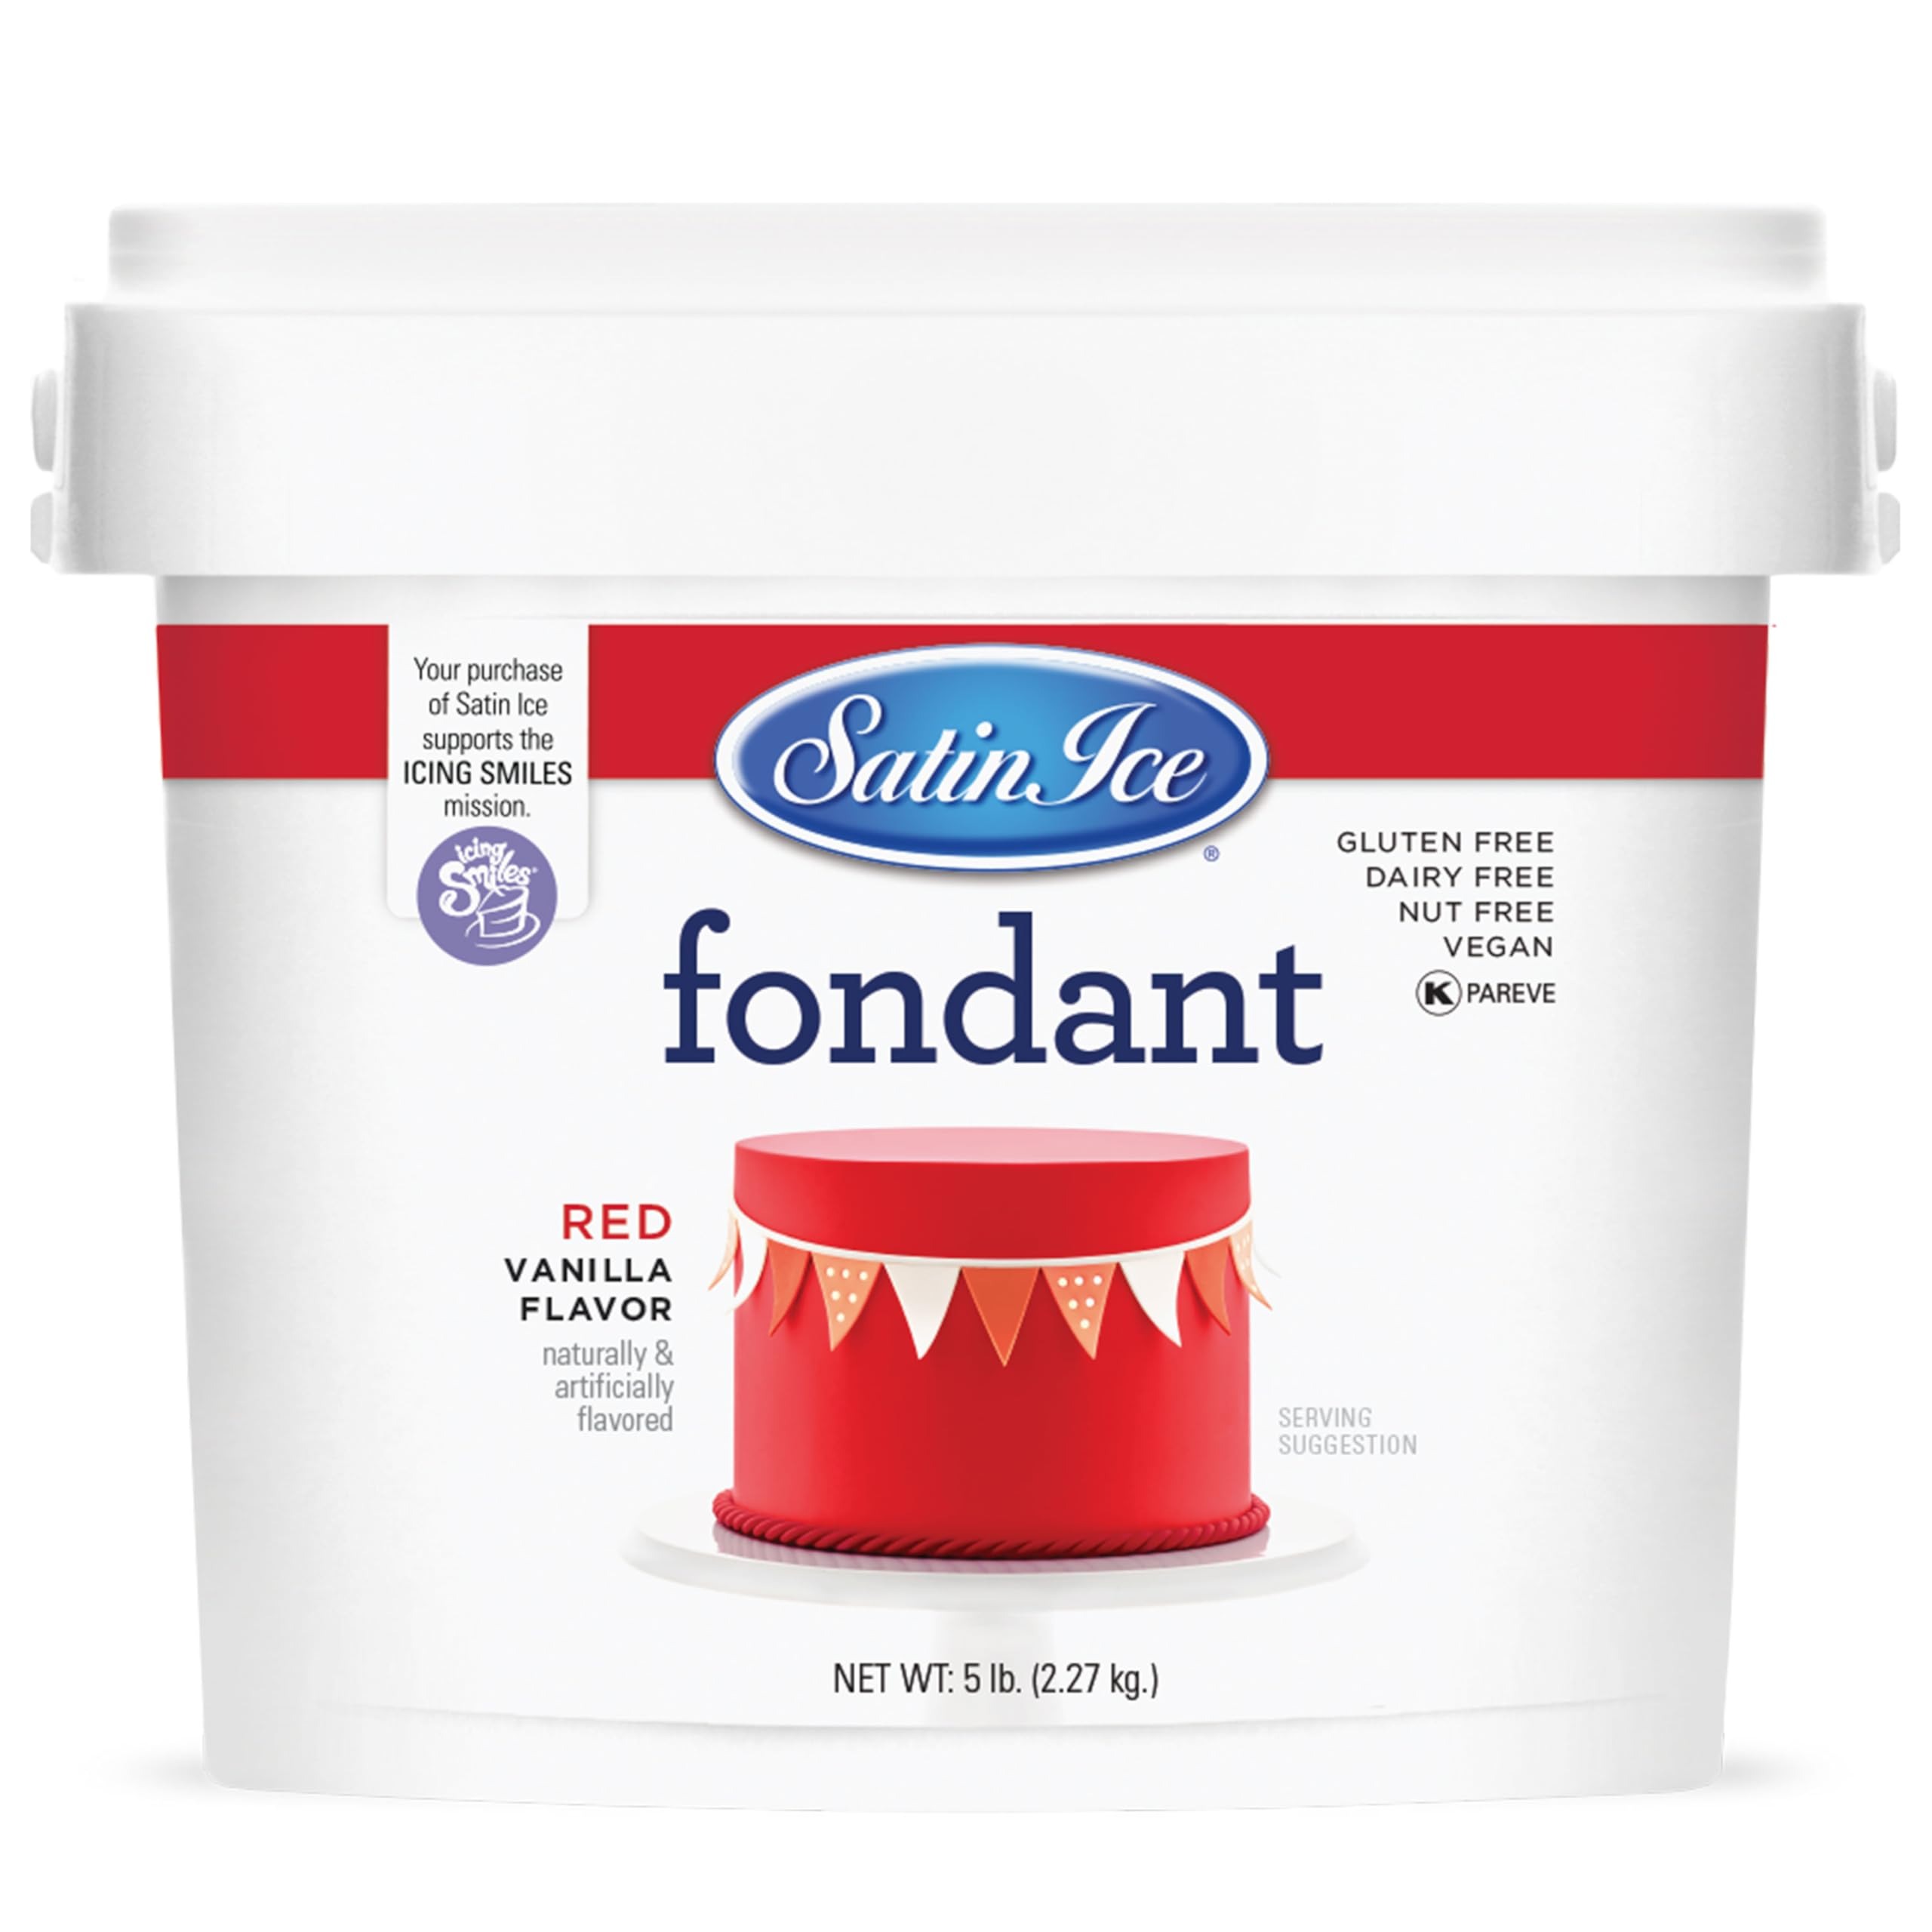
Item Name: Satin Ice Fondant for Cake Decorating, Red (5 Pound)
Bullet Point 1: EXCELLENT TASTE: Enhanced with premium vanilla & chocolate flavors that complements various cake flavors without overpowering. Satin Ice is the #1 fondant for cake decorators and artists world-wide; This is the fondant to use when a cake needs to look and taste just right
Bullet Point 2: PROFESSIONAL QUALITY & WORKABILITY: Rolls thin and delivers a smooth, flawless finish every time, making it the choice for cake decorators and bakers. Exceptional workability makes Satin Ice fondant easy for anyone to use to make incredible cakes for any occasion.
Bullet Point 3: ALLERGEN FREE & KOSHER PAREVE: Satin Ice Fondant is Dairy Free, Gluten free, Nut Free, Soy Free, Certified Kosher, Halal and Vegan Friendly to accommodate dietary restrictions.
Bullet Point 4: DESIGNED FOR COVERING & DECORATING: Use Satin Ice Fondant to cover desserts, mold it into unique toppers, or cut out different shapes to decorate festive cakes, cupcakes, cookies, and so much more!
Bullet Point 5: VIBRANT & CUSTOMIZABLE COLORS: Available in a range of colors and easy to mix for creating custom shades.
Product Description: THE #1 CHOICE OF CAKE ARTISTS AROUND THE WORLD Satin Ice is a premium quality fondant for creating a smooth, elegant finish for wedding, birthday, novelty, and special-occasion cakes. Additionally, it is used as a modeling paste to create decorative borders, flowers, figurines, drapes & bows. Blow your friends and clients away with unbelievable designs and artwork for those special occasions. Satin Ice is the choice of professional worldwide, yet easy enough to use for the home baker. Satin Ice has established itself as an industry leader, not only for its premium quality and workability, but also for its great texture, taste, and assortment of colors! We pride ourselves in working closely with professional cake artists to develop a deep understanding of the craft and create a product that satisfies the demands of the best cake decorators, hobbyists, and beginners. Satin Ice is the professional’s choice for premium quality and creativity and offers many favored attributes like gluten free, dairy free, nut free, and Kosher Pareve. HANDLING PROCEDURES Crumb coat cake with a thin, smooth layer of buttercream. Refrigerate or set aside. Keep hands, tools, and work surface completely dry. Moving quickly, knead fondant in small quantities and combine for final knead. Immediately roll to 1/8 inch (3mm) on a non-stick surface (e.g. baking mat). Use a thin dusting of cornstarch or confectioners’ sugar if desired. Drape over cake and adhere. Trim excess and decorate as desired. STORAGE Unused fondant should be resealed quickly and wrapped airtight. Trimmings stored separately. Store at ambient temperature, away from direct light. Chocolate Fondant should be refrigerated after opening.
Value: 80.0
Unit: Ounce

Price: 37.795